2020 Western United States wildfire season

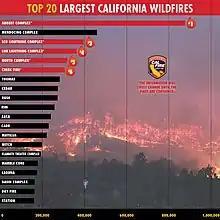
Six of the twenty largest wildfires in California history were part of the 2020 wildfire season. Five of the new wildfires ranking in the top 10 were all a part of the August 2020 lightning fires.

By August 20, the Palmer Fire near Oroville, Washington – which started August 18 – had reached and forced evacuation of up to 85 homes. The largest of the fires in the Olympics reached by August 20.